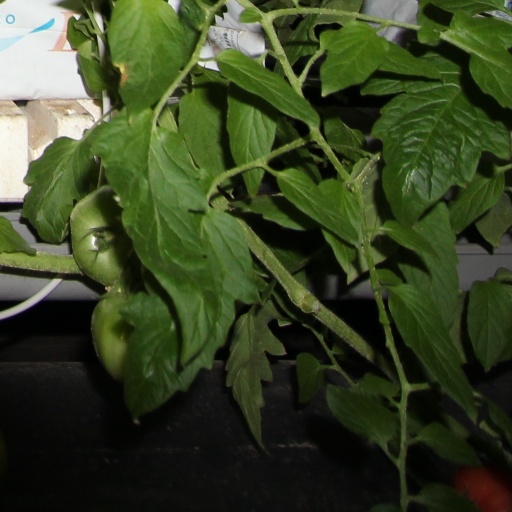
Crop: tomato